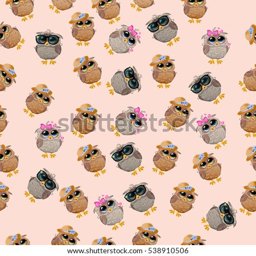
very high quality original trendy vector seamless pattern with an owl with glasses